Back to the Wharf

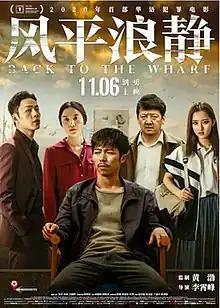
Film poster

Back to the Wharf is a 2020 Chinese crime film directed by Li Xiaofeng. This was the third major film created by this director.